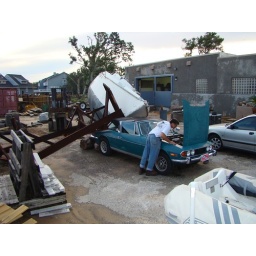
Gonna get the car out from under the boat